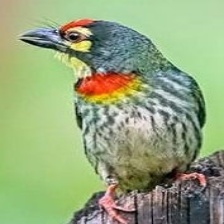
Species: COPPERSMITH BARBET
Scientific name: MEGALAIMA HAEMACEPHALA